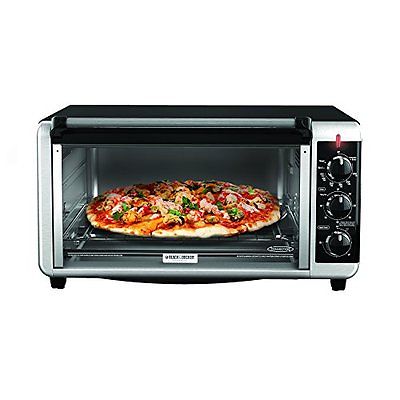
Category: toaster